The Dog and Its Reflection

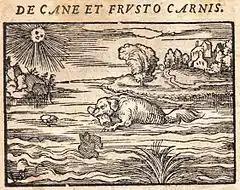
The dog swimming in the 1564 edition of Hieronymus Osius

16th-century emblem books used illustrations in order to teach moral lessons through the picture alone, but sometimes found pictorial allusions to fables useful in providing a hint of their meaning. So in his "Book of Emblemes" (1586), the English poet Geoffrey Whitney gives to his illustration of the fable the Latin title "Mediocribus utere partis" (Make use of moderate possessions) and comments in the course of his accompanying poem,